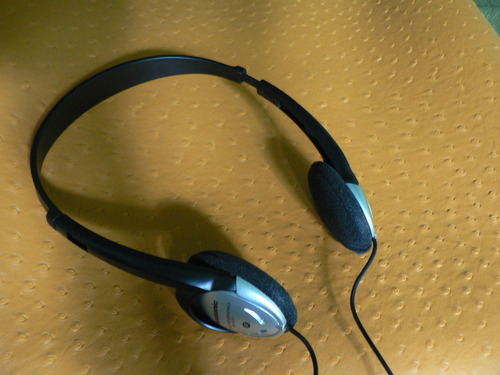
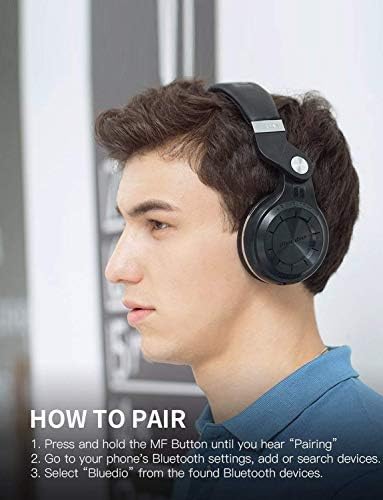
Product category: headphones
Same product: no